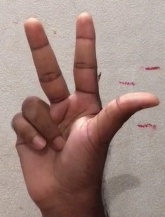
ASL sign: 3